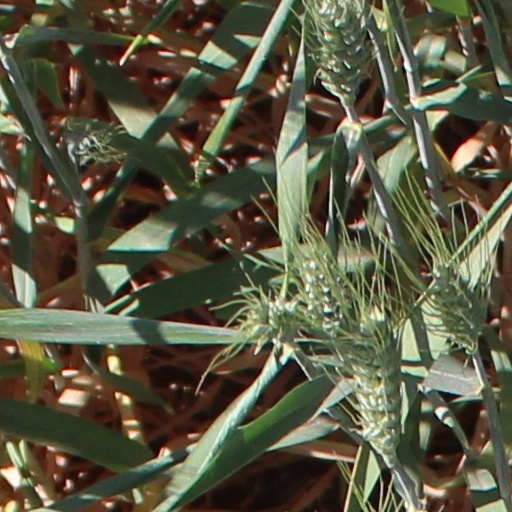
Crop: wheat